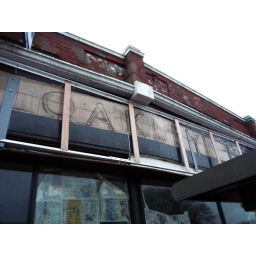
when the new owner of the Apollo video store took down the sign (sniff), this was underneath